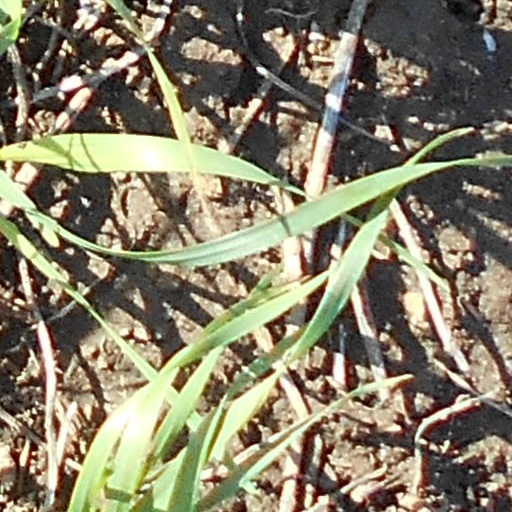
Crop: wheat